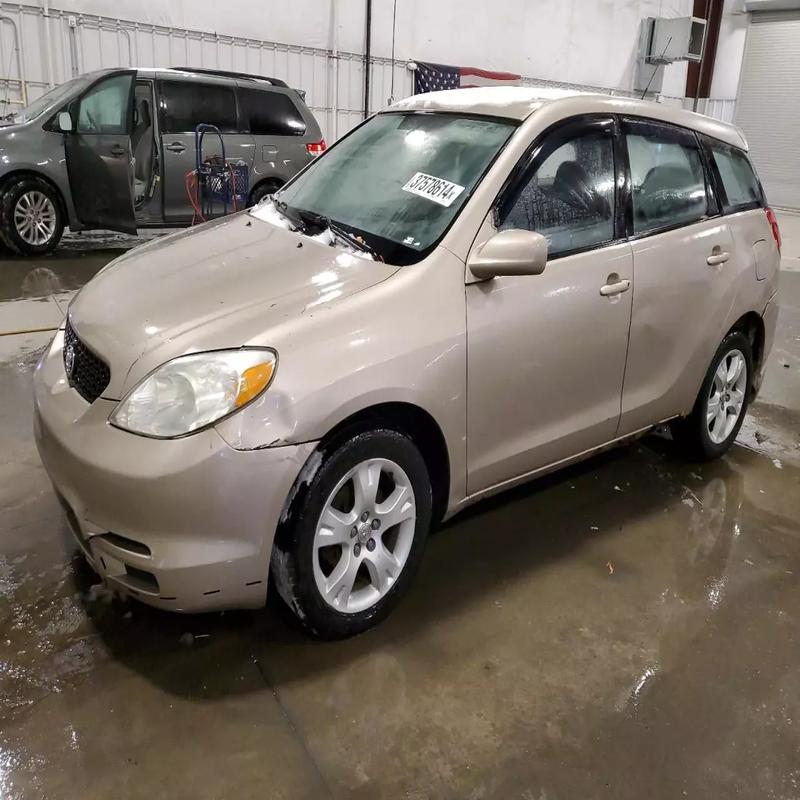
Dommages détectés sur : pare-choc avant, aile avant gauche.
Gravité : mineur